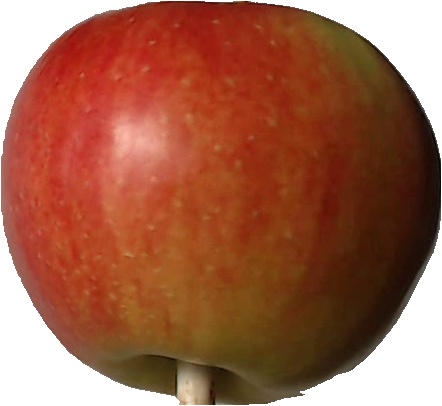
Label: apple_red_2